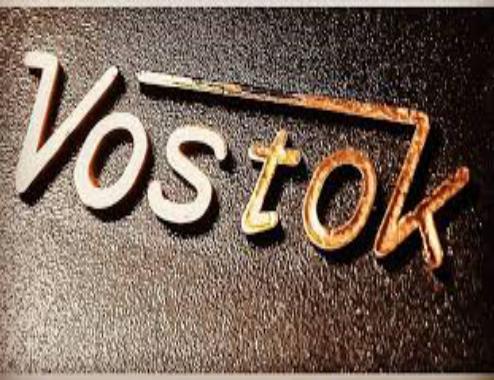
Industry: Others